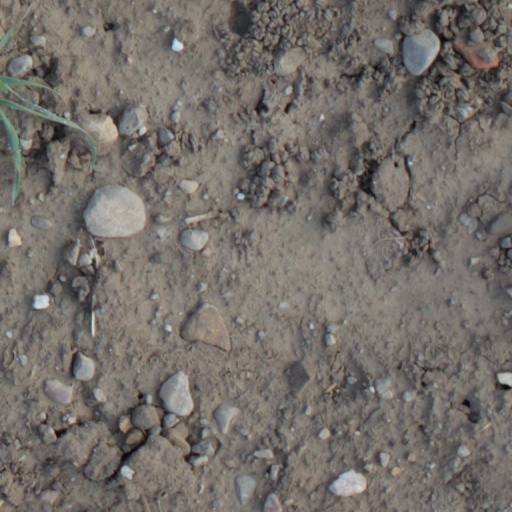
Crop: wheat